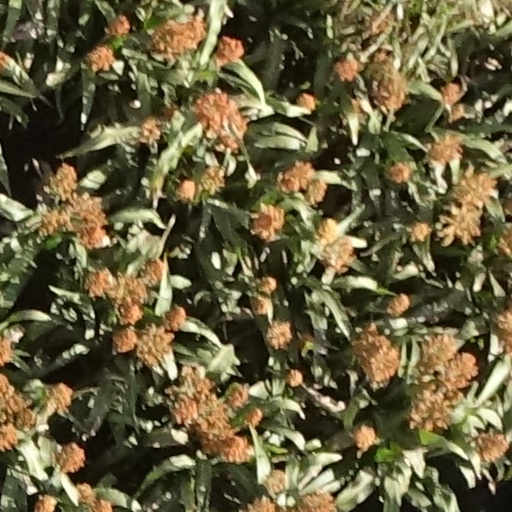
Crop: sorghum